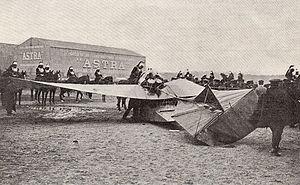
Le monoplan de Louis Émile Train, juste après le crash dans lequel fut tué le Ministre de la Guerre de l'époque, Maurice Berteaux, le 21 mai 1911.
Louis Émile Train, communément appelé Émile Train, né le 22 octobre 1877 à Saint-Étienne et mort le 10 octobre 1939 à Villemomble, est un pionnier de l'aviation.
Organisée en mai 1911, par Le Petit Parisien, la course Paris-Madrid est la première des grandes courses d'aviation qui allaient marquer l'année 1911.